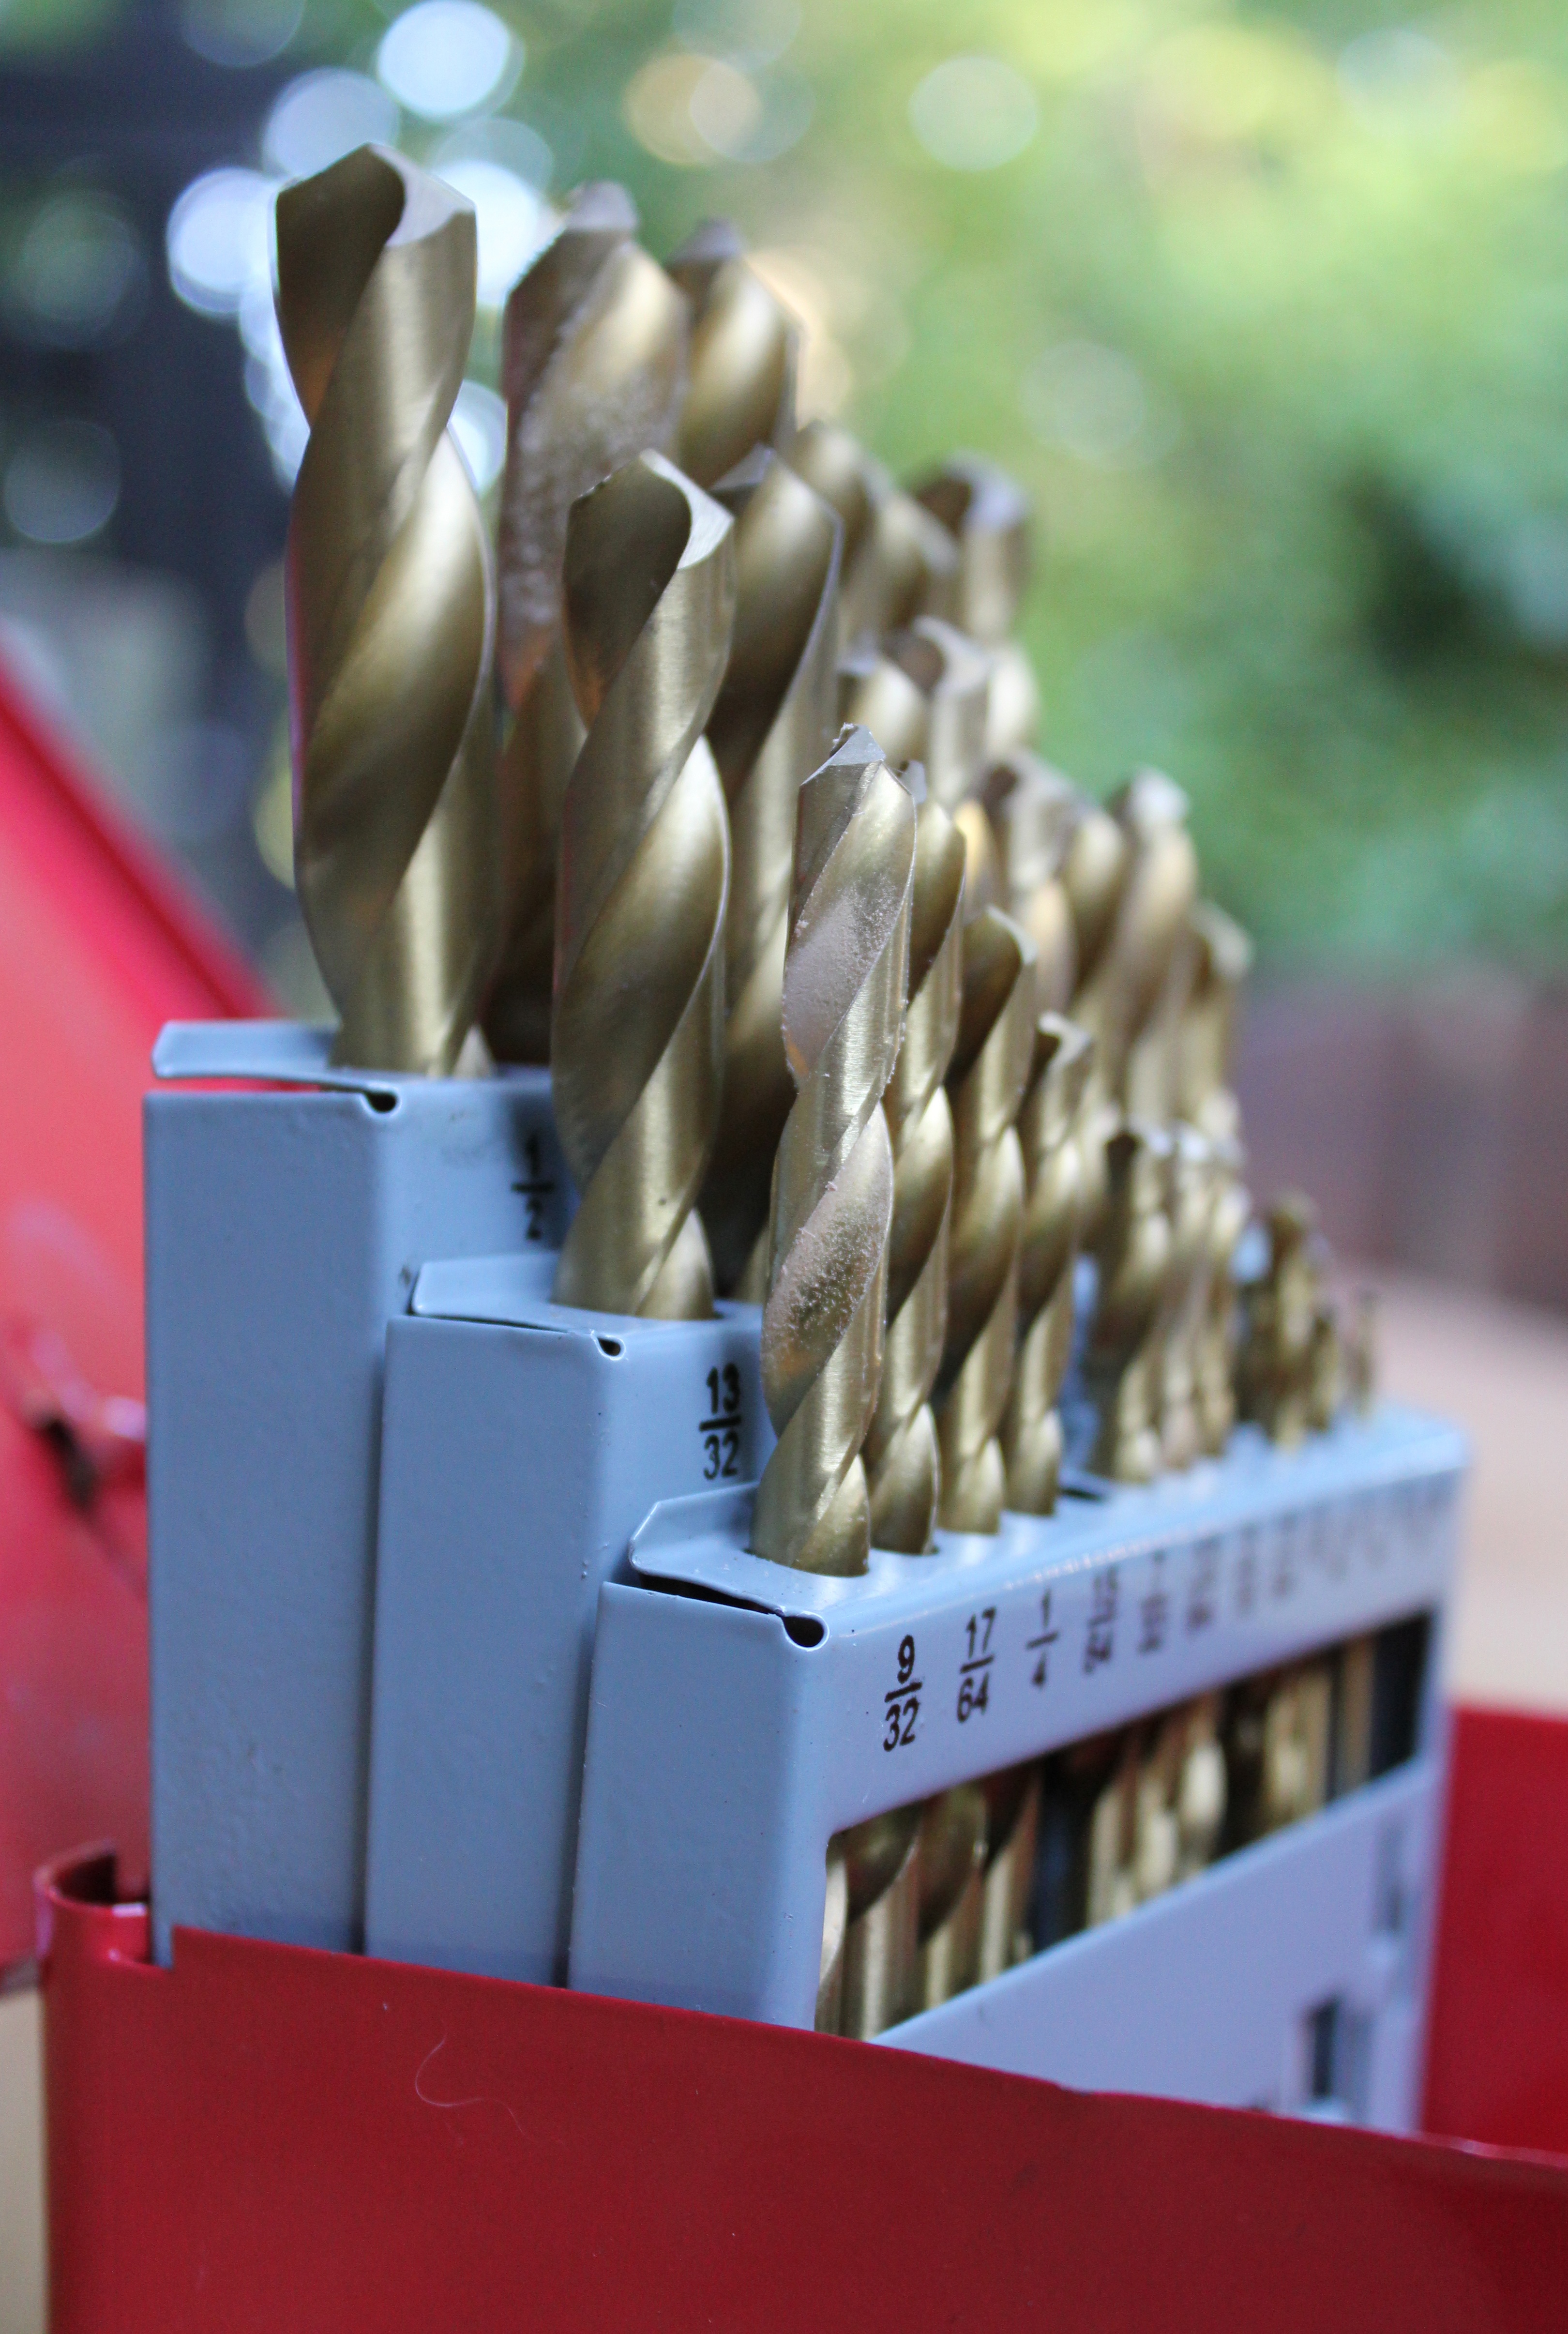
flower, food